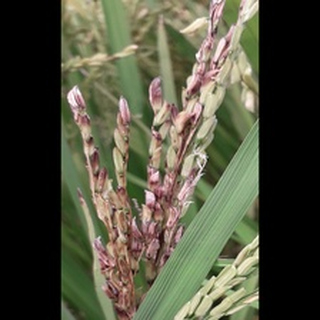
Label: diseased_rice